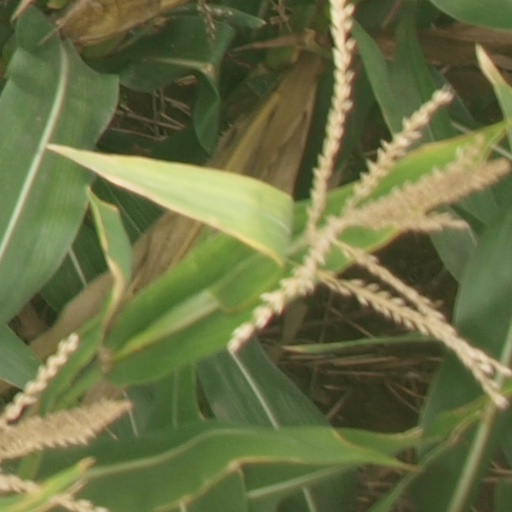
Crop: maize; corn